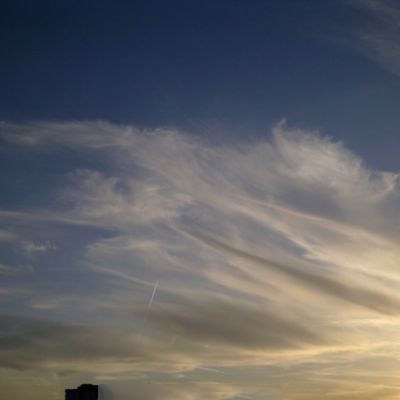
Cloud type: Cirrus (Ci)